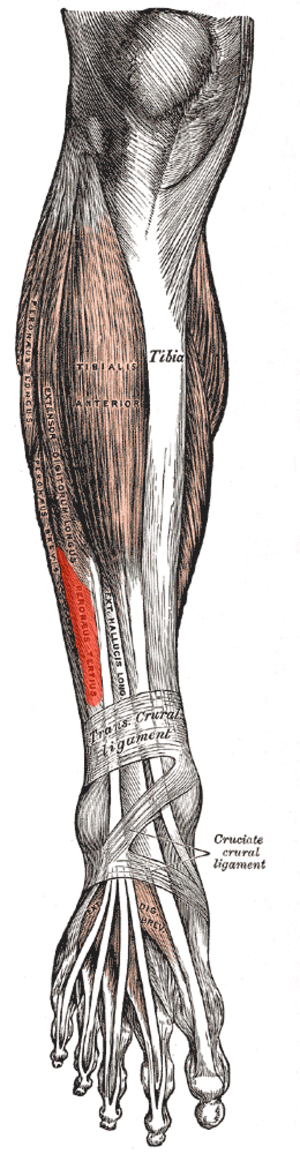
Le muscle troisième fibulaire ou muscle péronier antérieur est un petit muscle de la partie antéro-inférieure de la jambe.